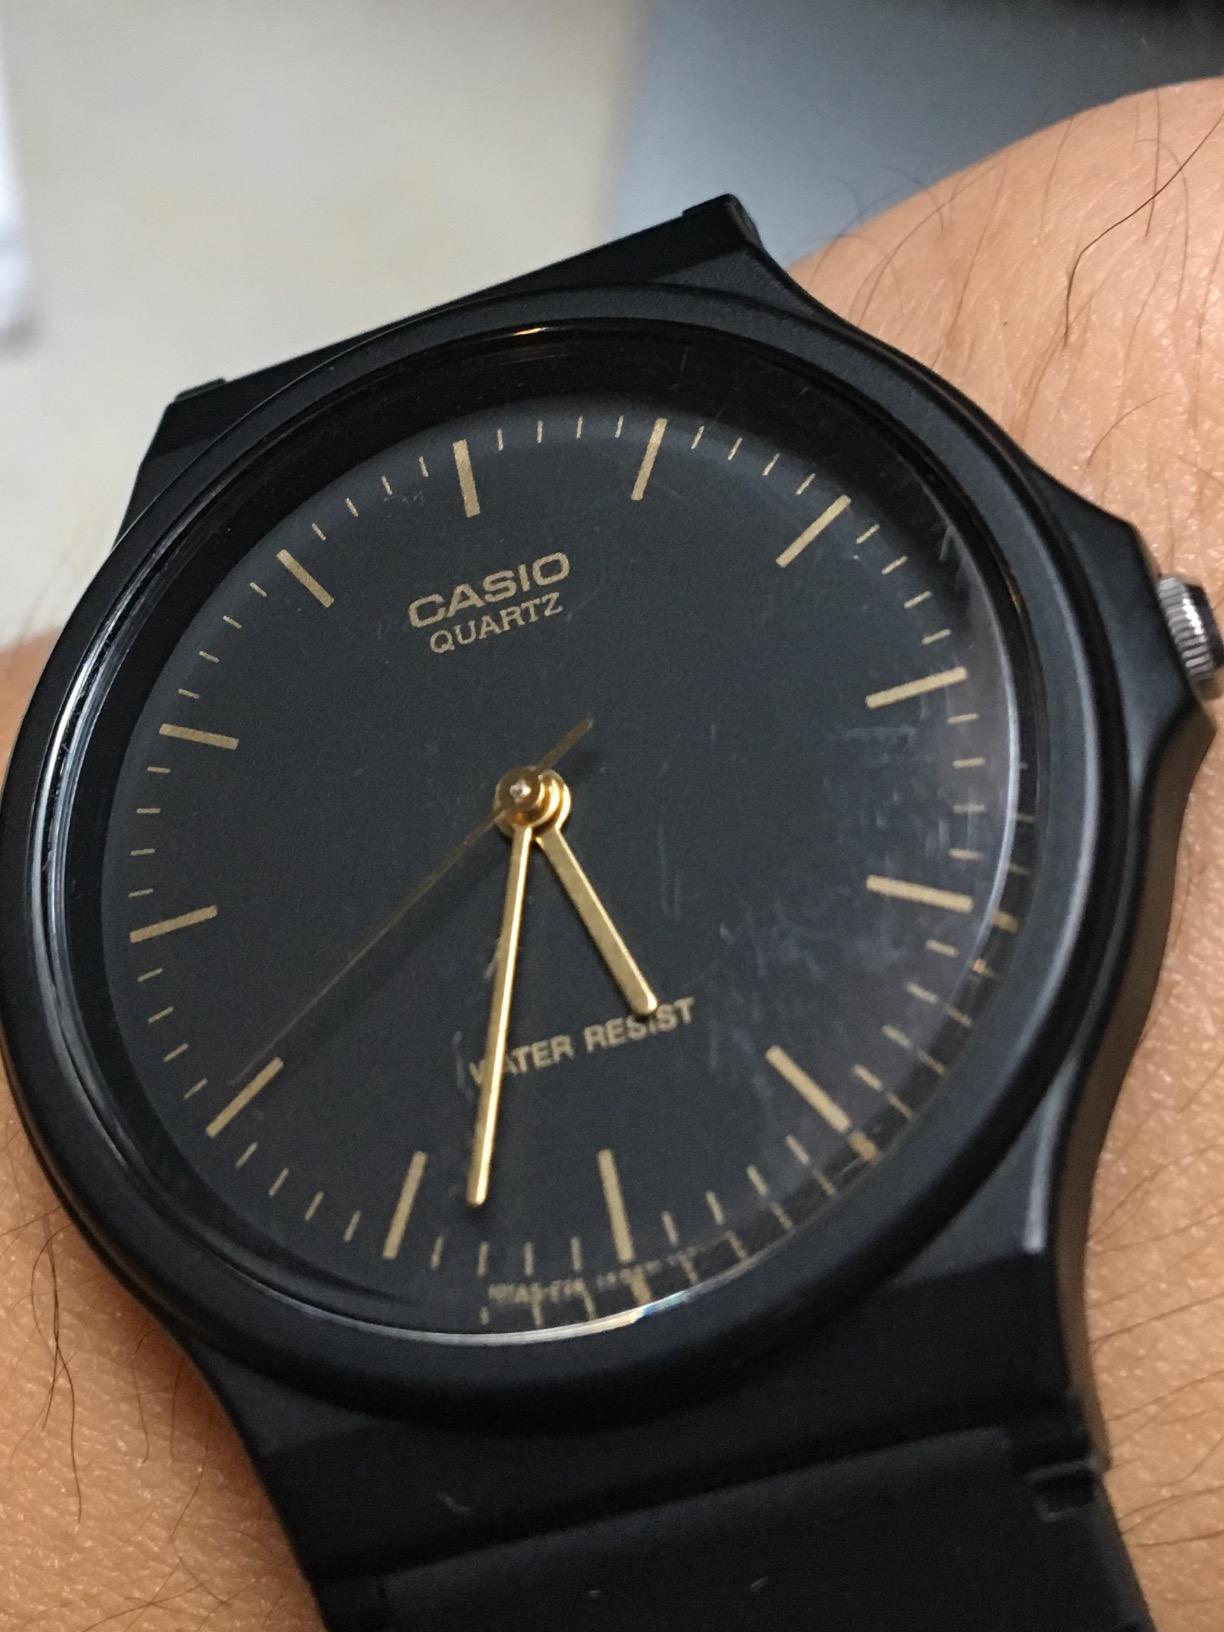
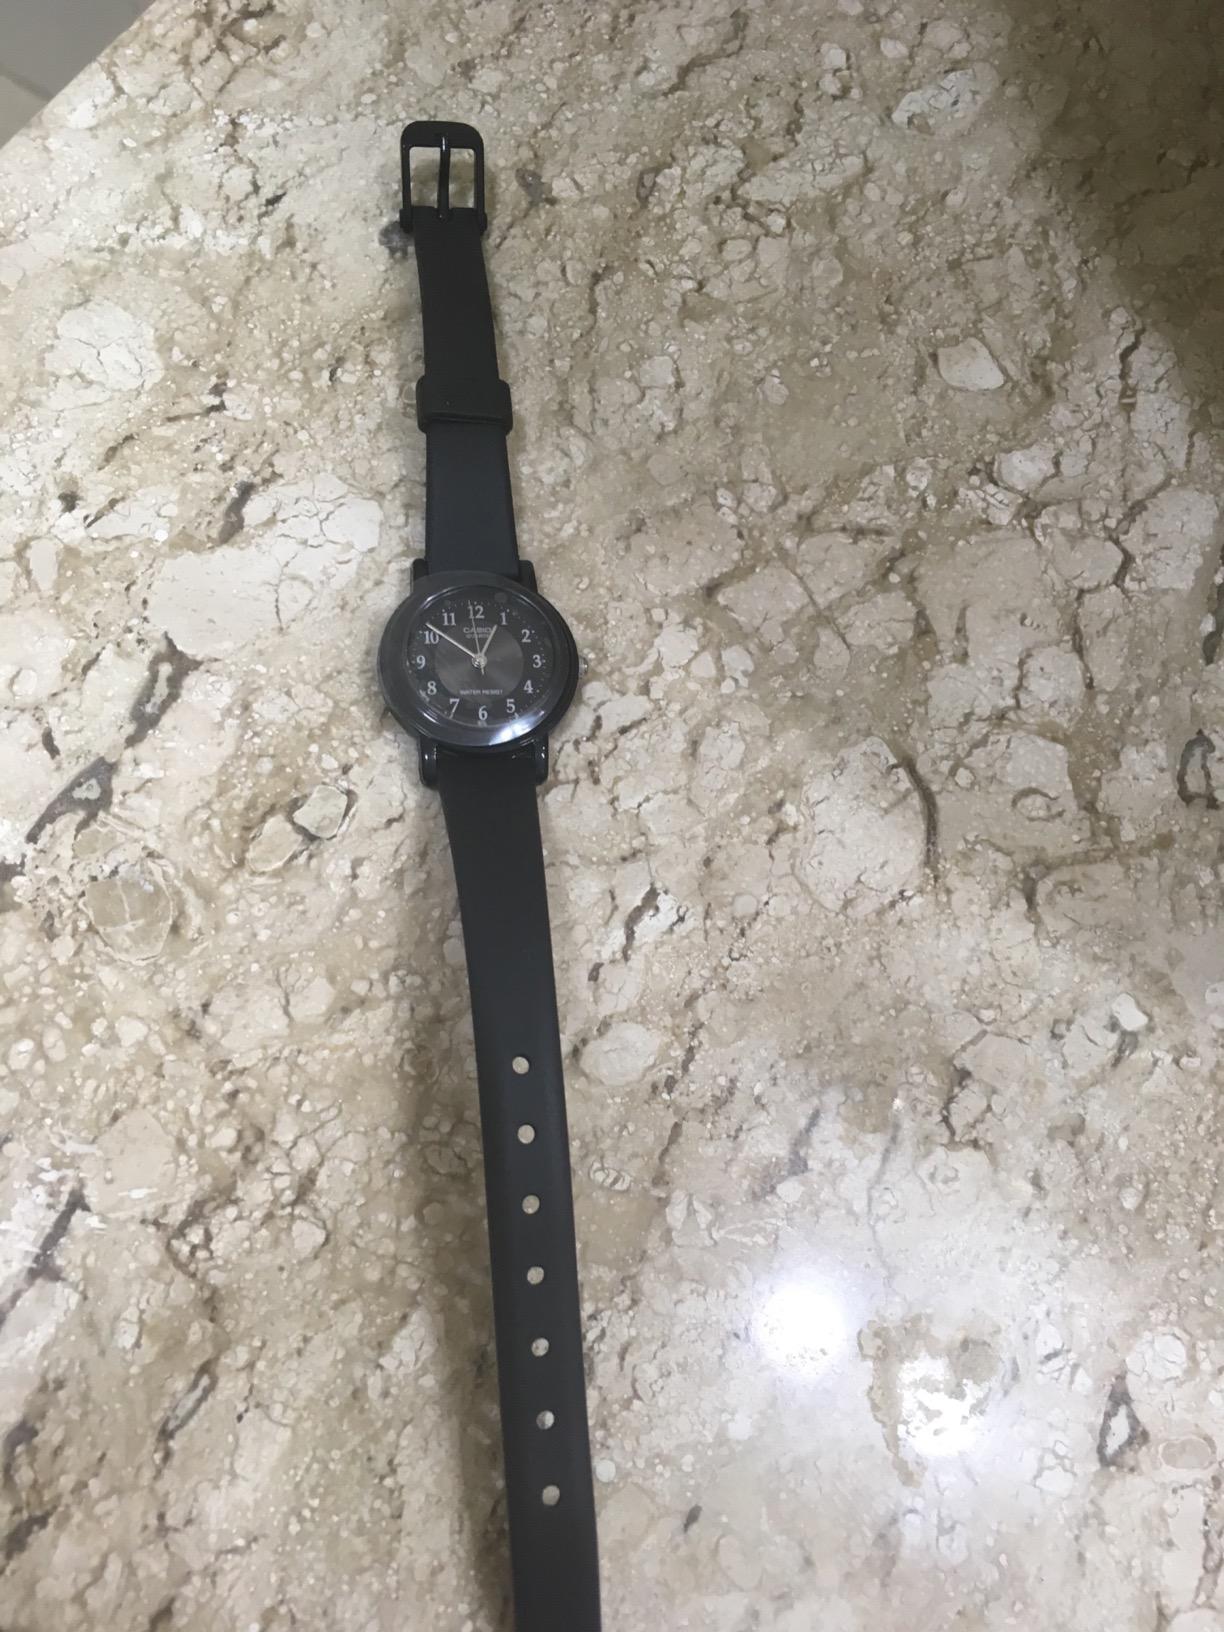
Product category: accessories_watch
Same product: no